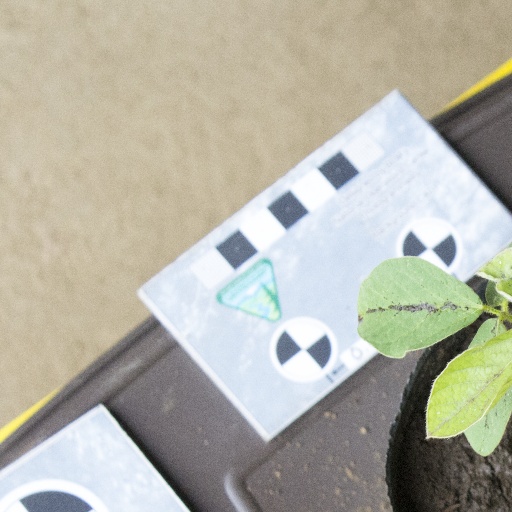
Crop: soybean